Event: Nepal Earthquake
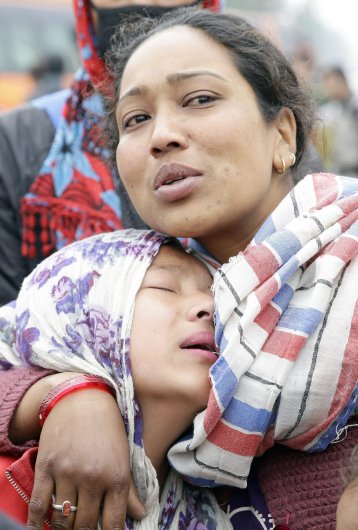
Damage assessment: damage